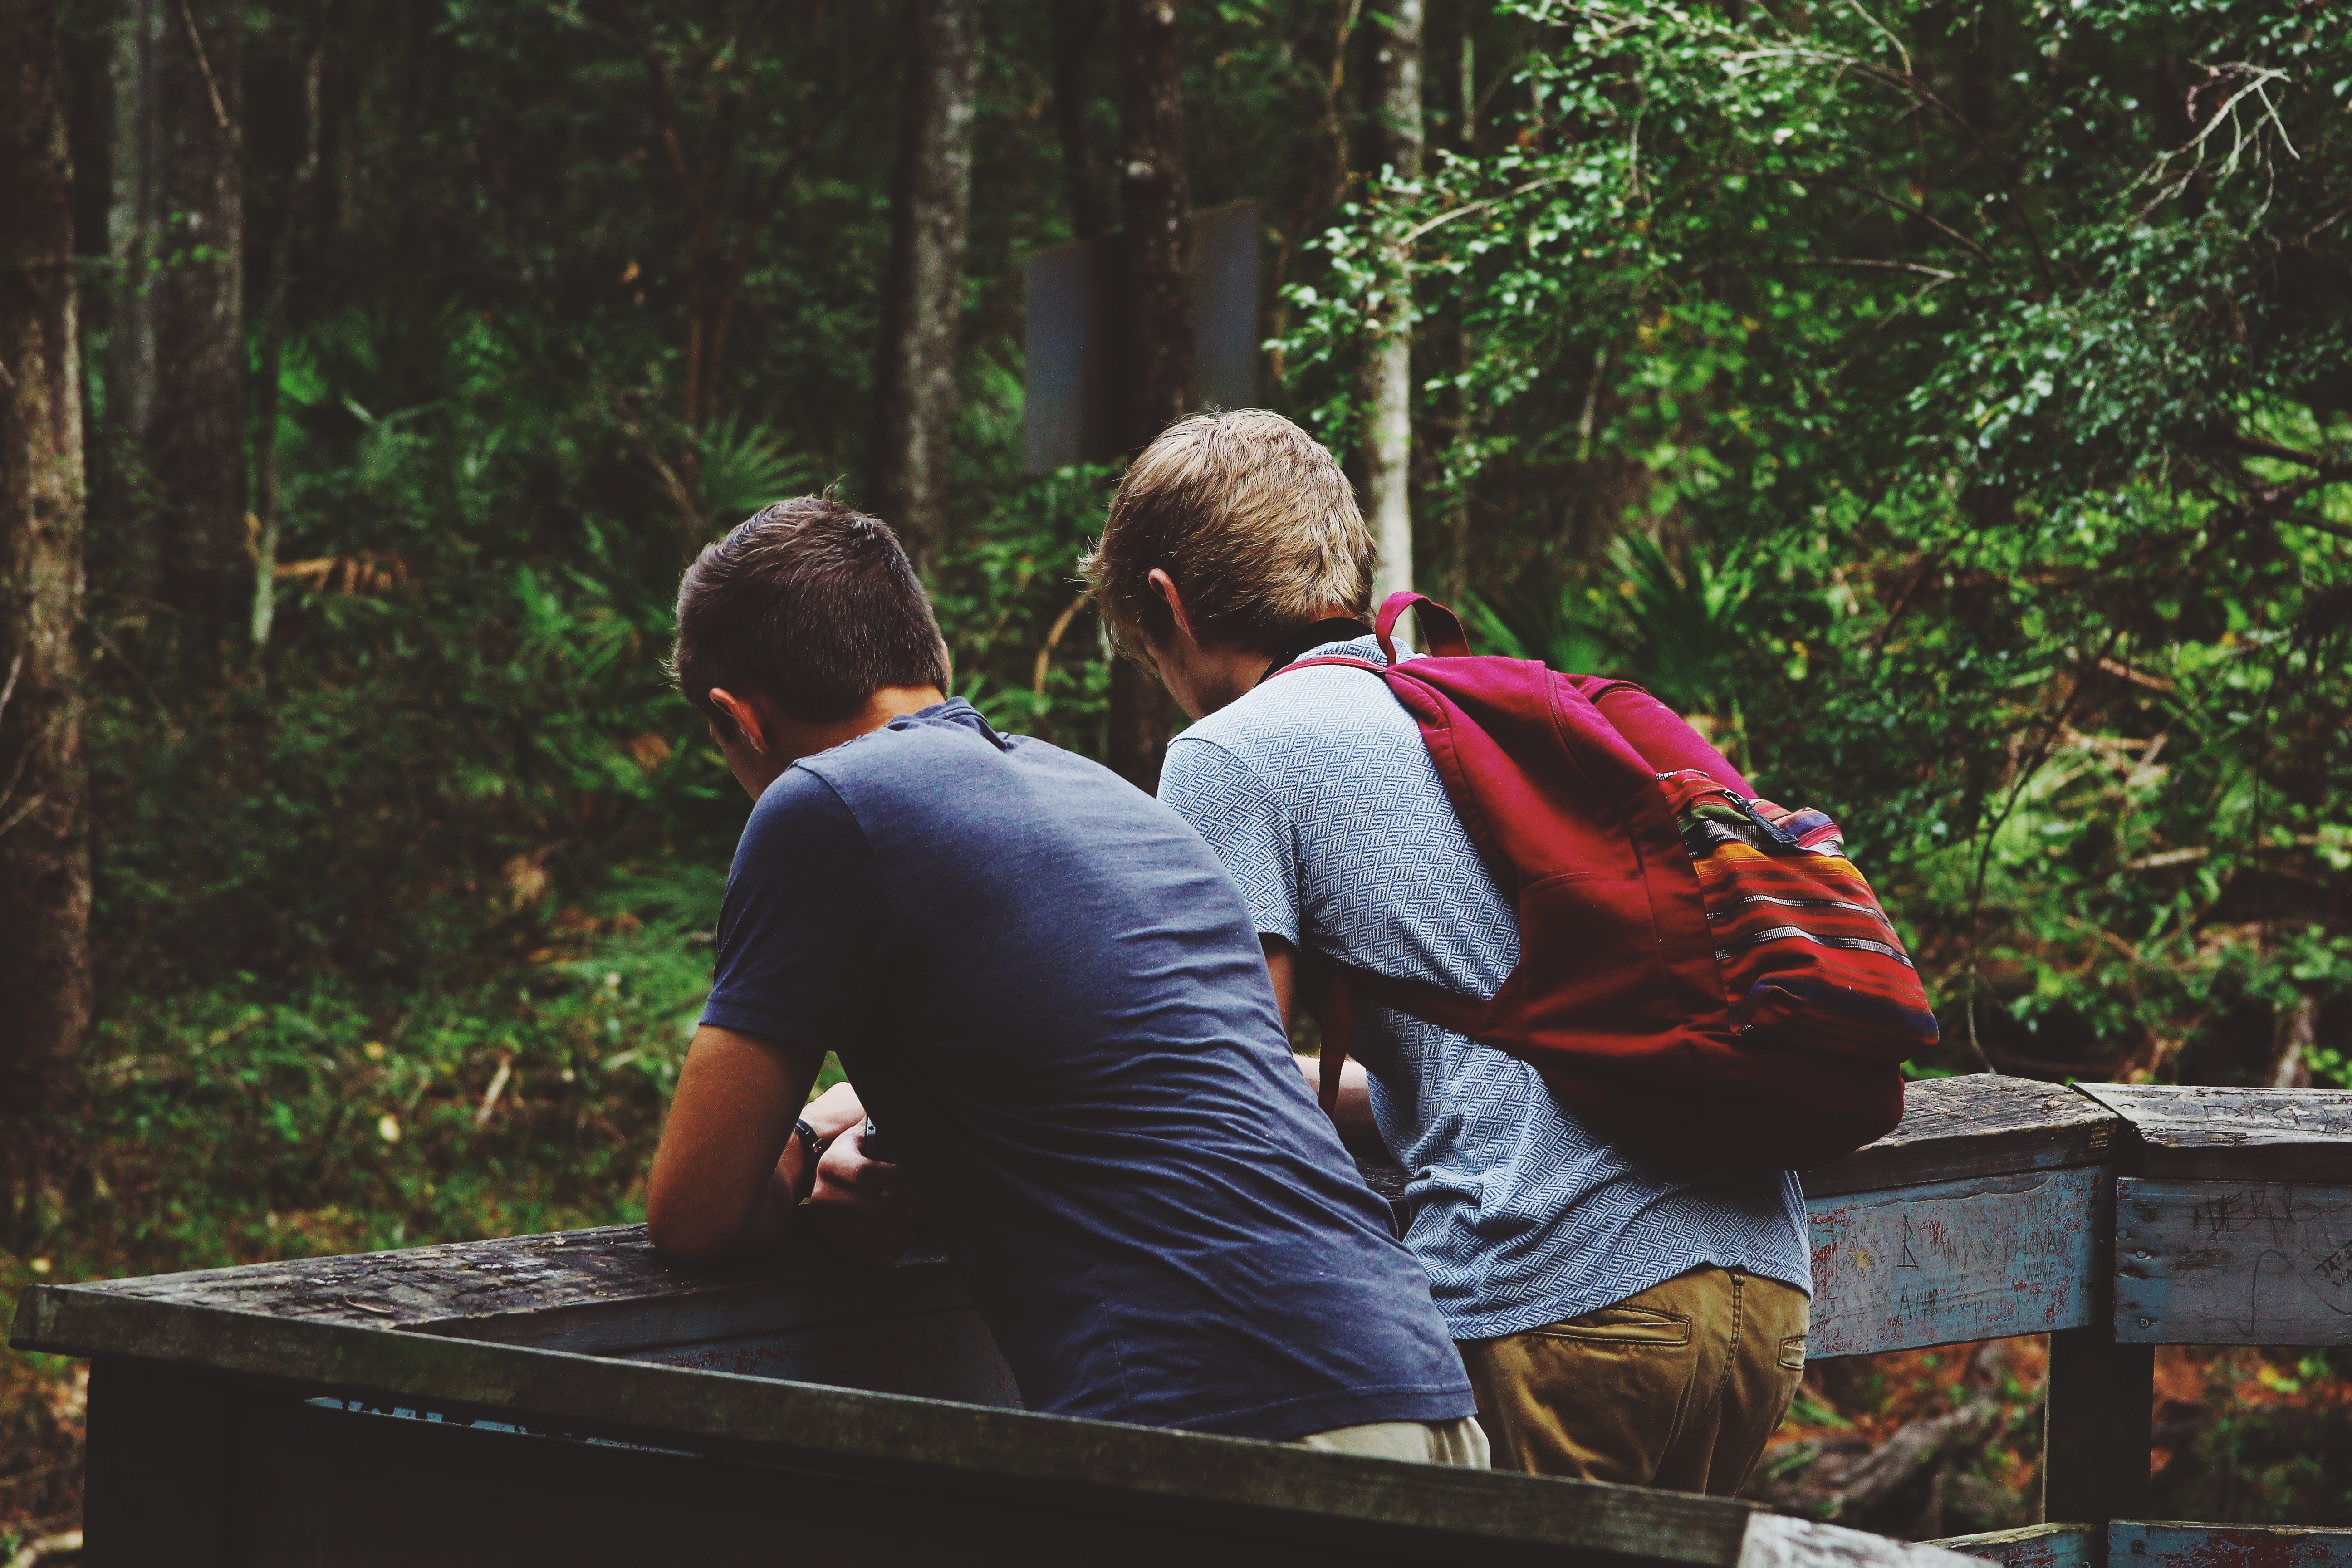
nature, forest, people, hiking, adventure, backpack, hiker, jungle, autumn, outside, backpacking, break, habitat